Kaohsiung Main Public Library

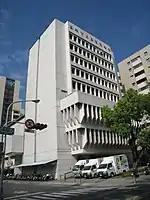
Old main library of Kaohsiung at Minsheng Road.

The old main library of Kaohsiung at Minsheng Road opened in 1981. By 2011, it had gradually become unable to keep up with the demand of the public, and a project was initiated to build a new library building in the Asia New Bay Area, located in the city center. Architecture and design work were done by Ricky Liu and the Japanese architect Toyo Ito’s team. Construction started in October 2012 and was completed in 2014. Opening to the public in November of that year, it was hailed as a new cultural landmark for the city.